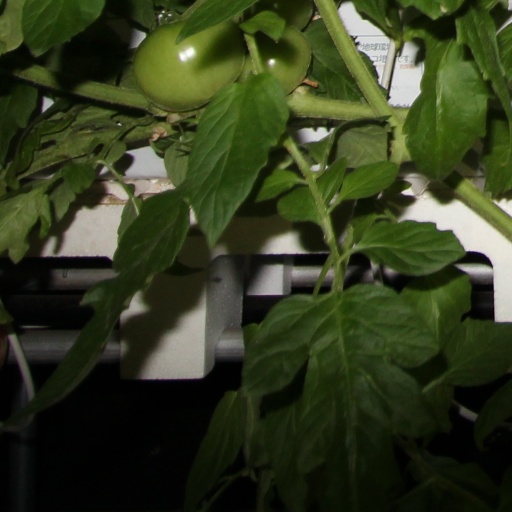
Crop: tomato